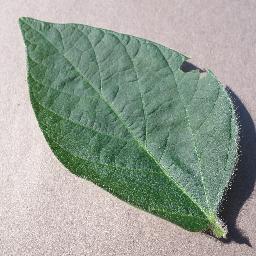
Label: Soybean___healthy